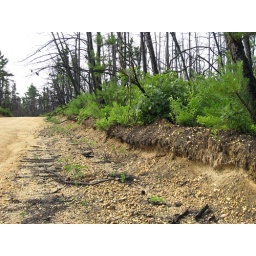
The bushes were so heavy with berries they leaned over the road and beckoned with all their tiny blue sweetness.